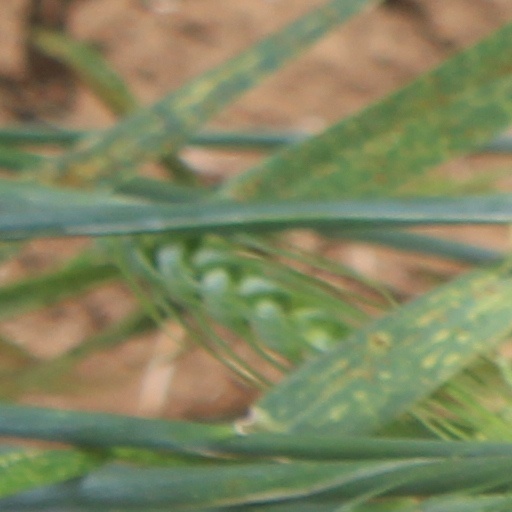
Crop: wheat